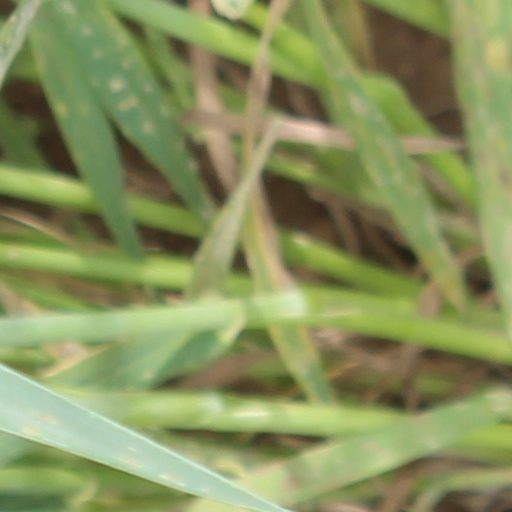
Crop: wheat